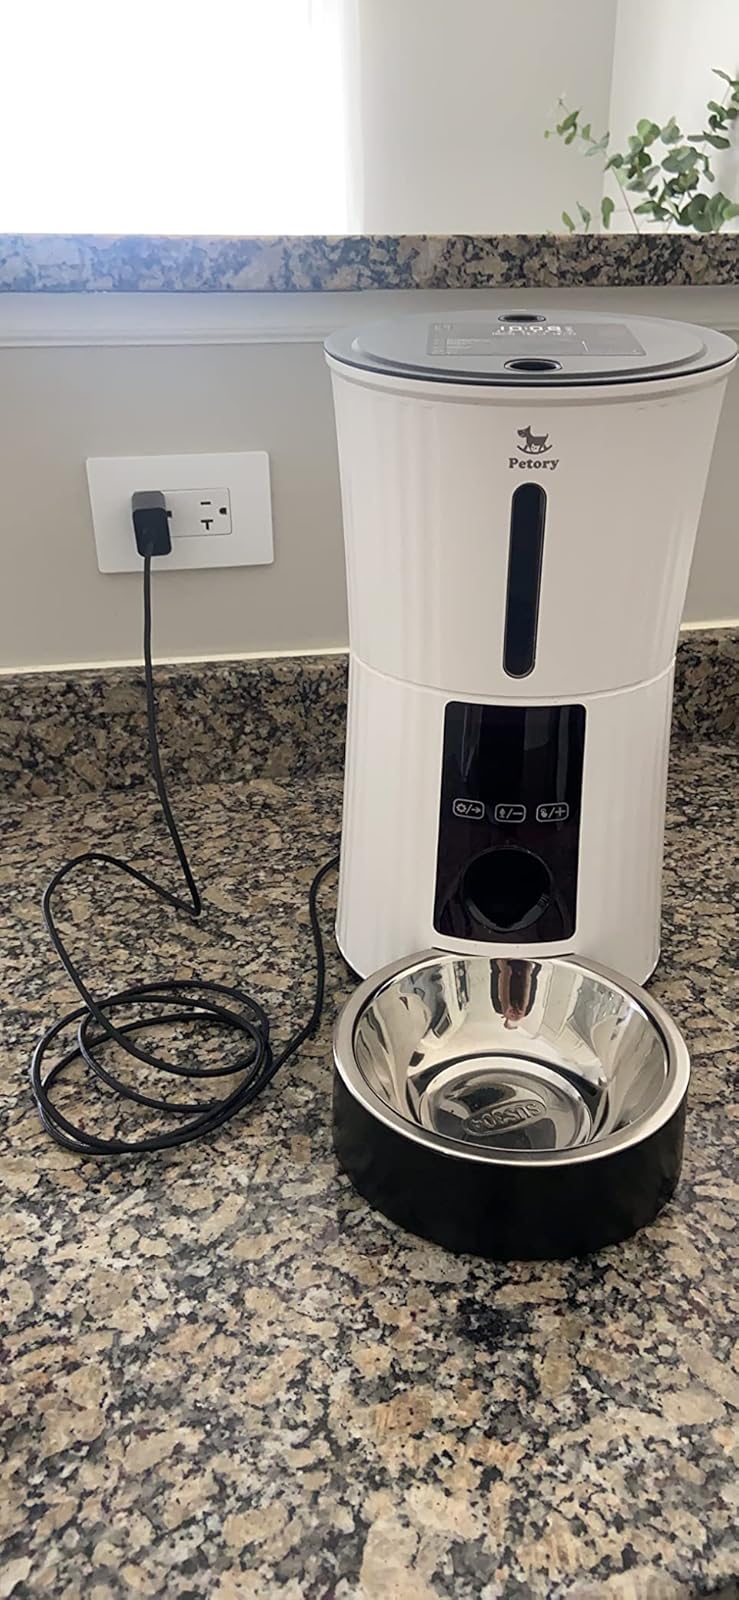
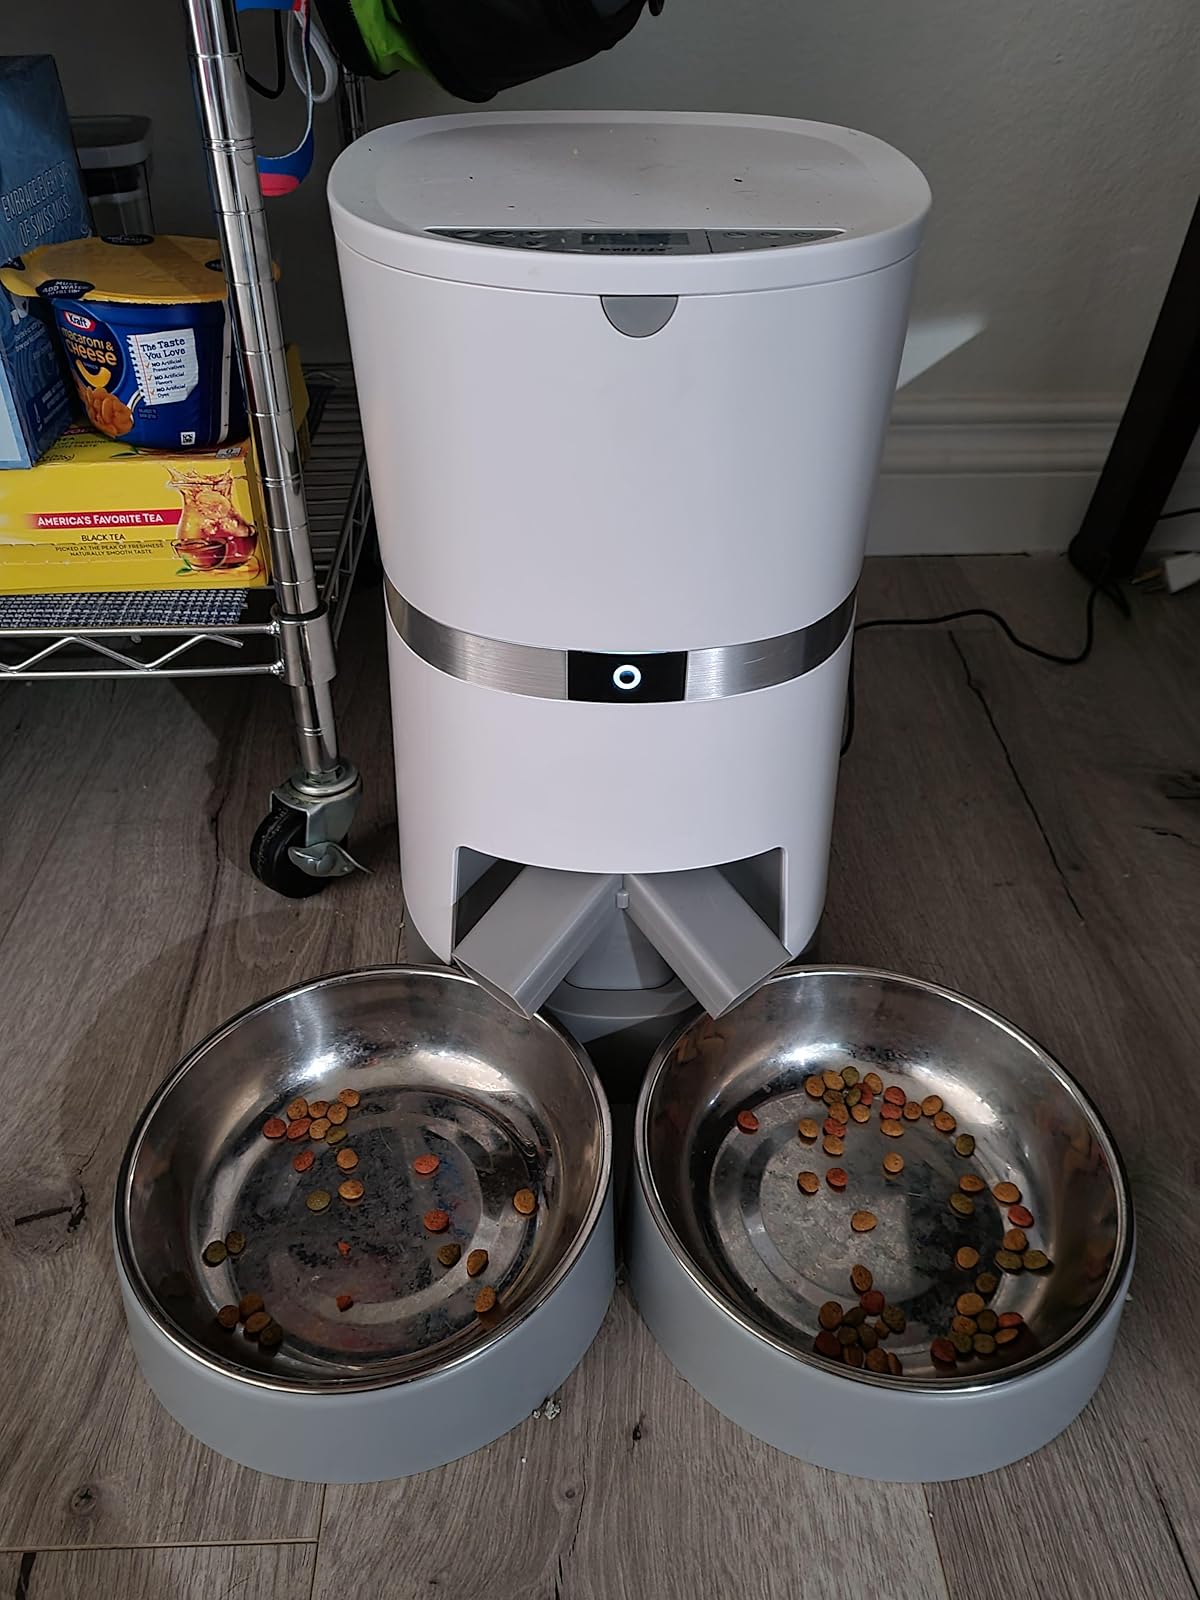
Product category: items_feeder
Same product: no